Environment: real
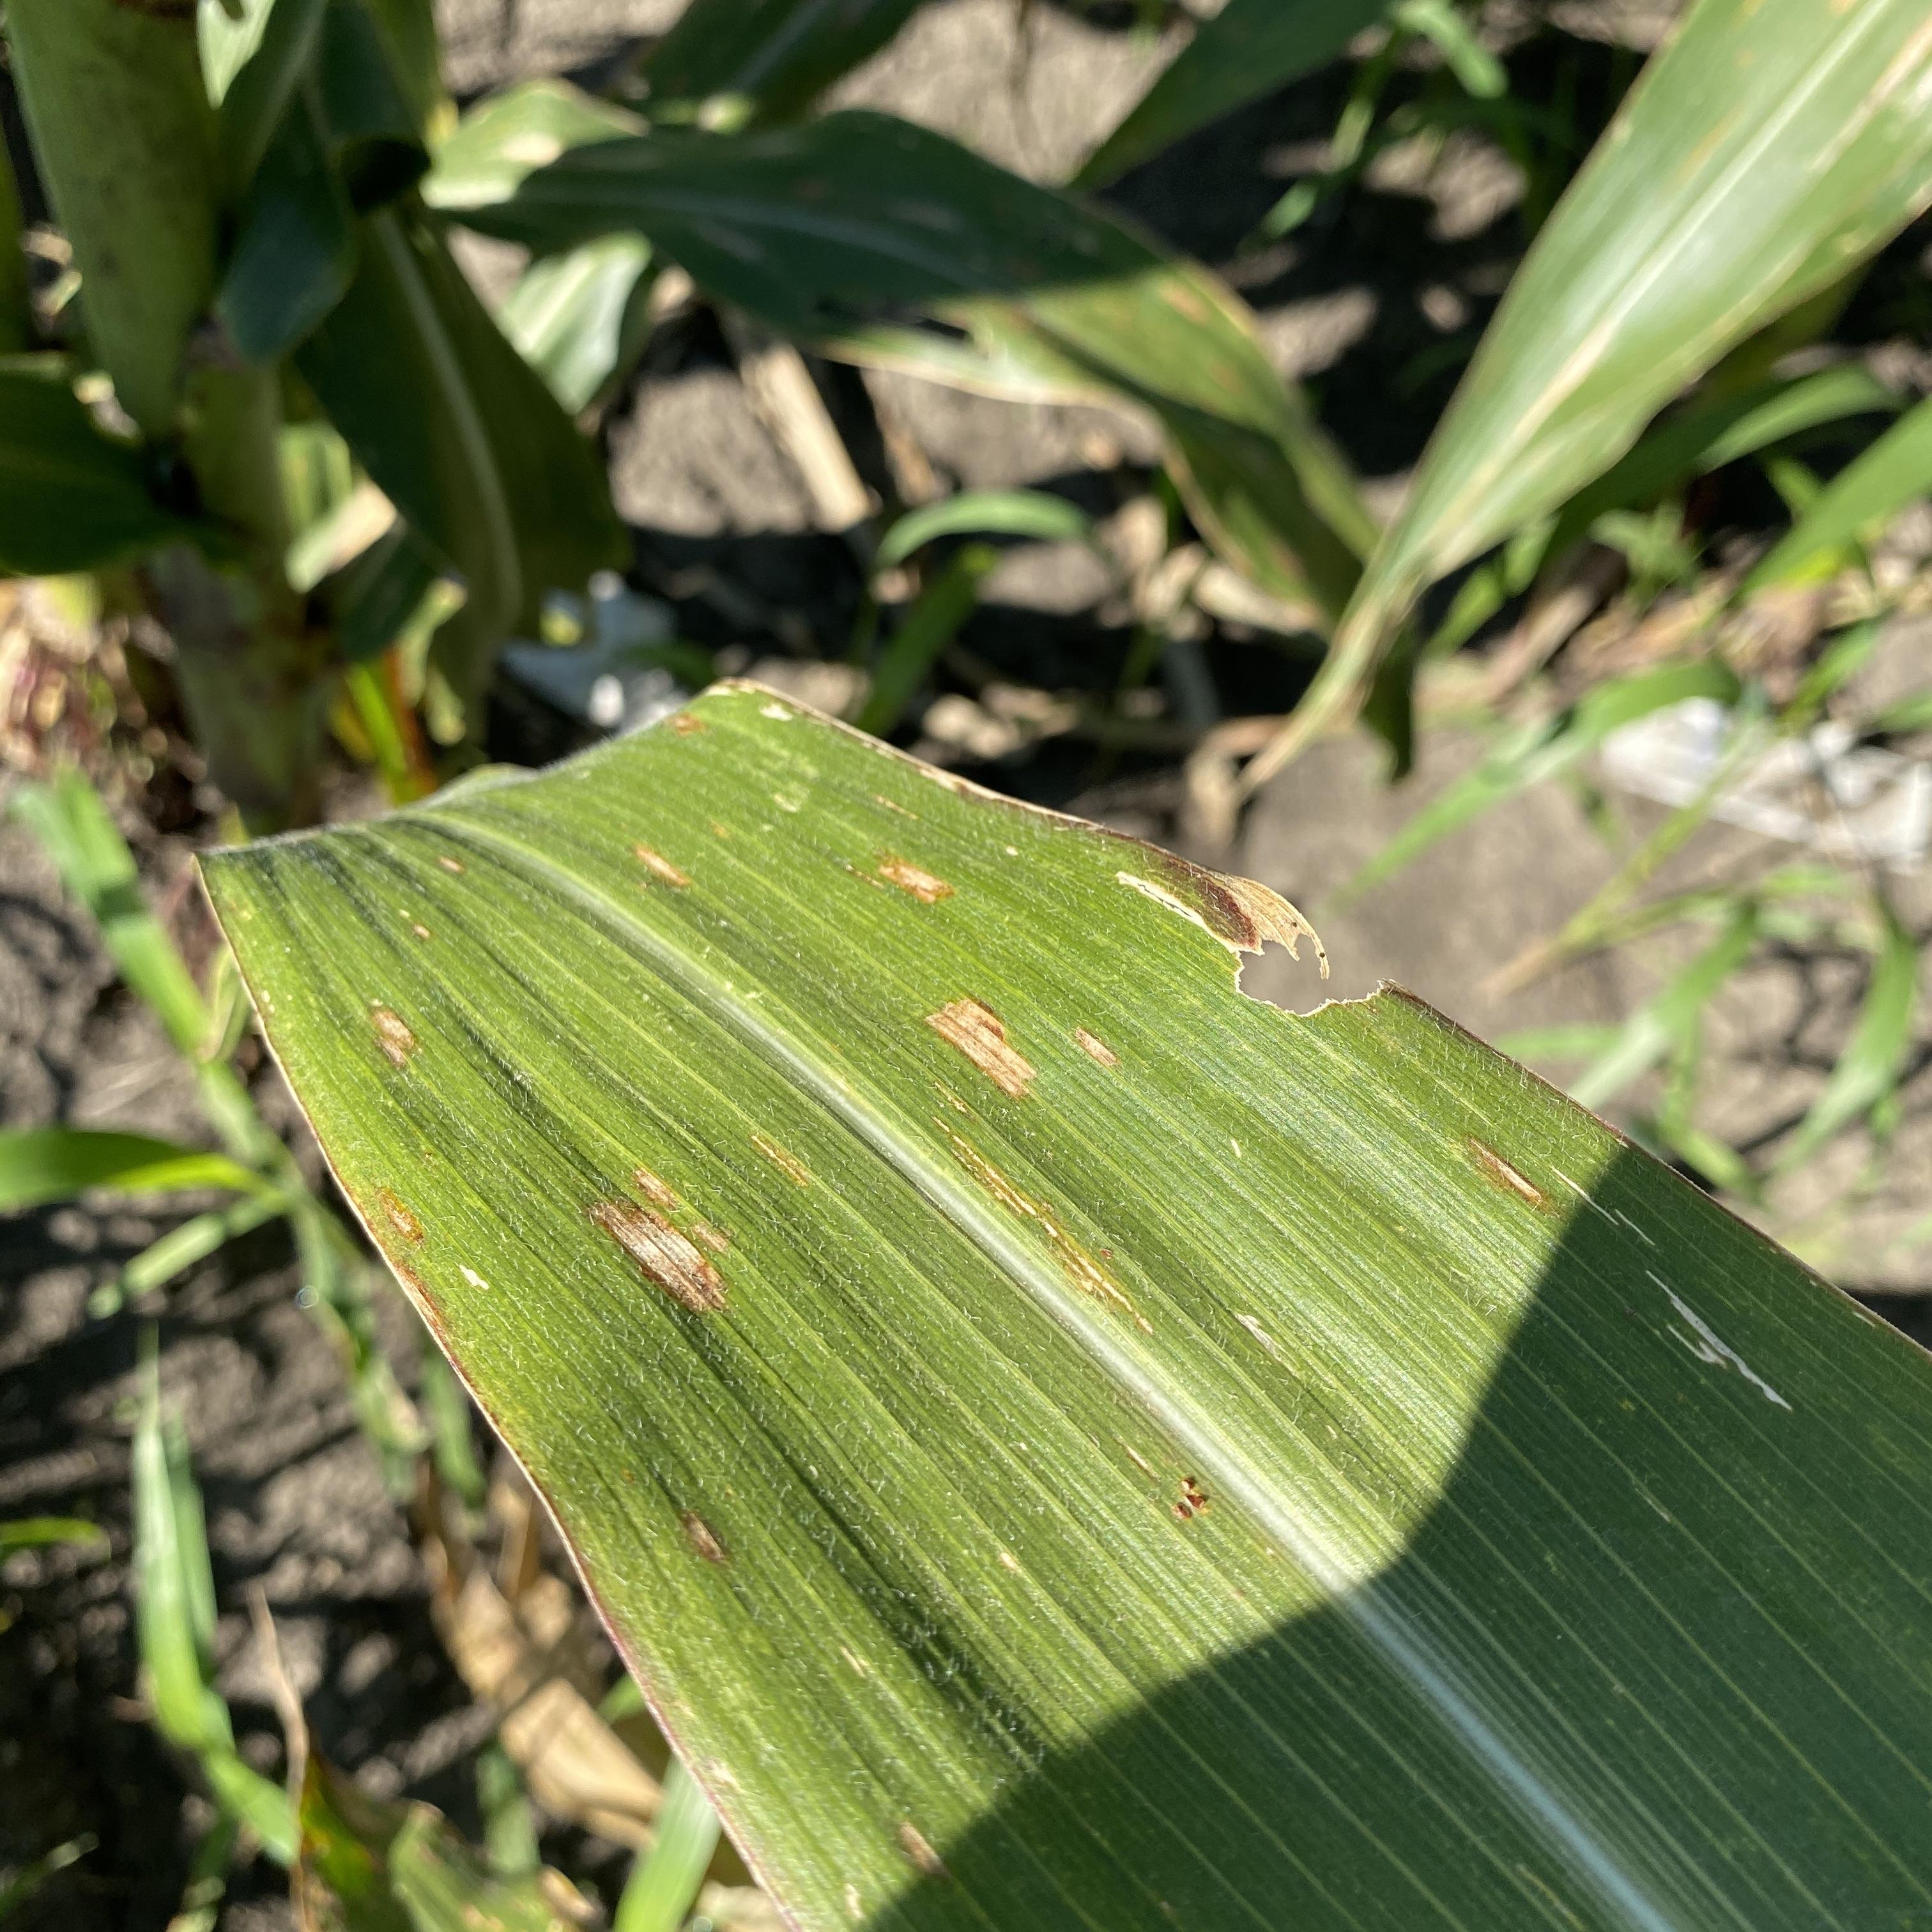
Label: gray_leaf_spot